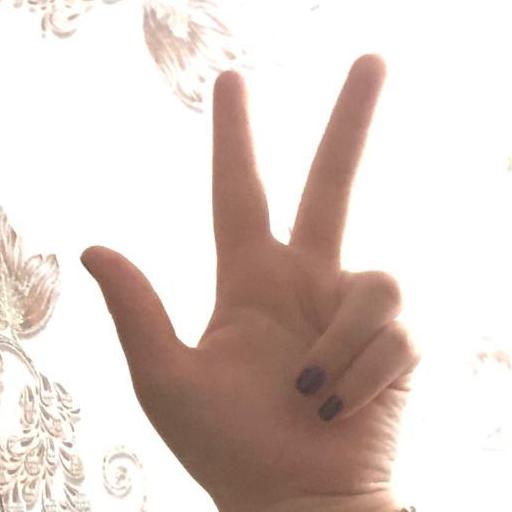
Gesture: three2